Air war during Operation Overlord

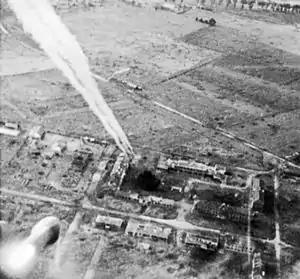
An air-to-ground missile is fired from a Typhoon of the 181st Squadron of the Royal Air Force over Carpiquet airfield.

As early as the second day of the invasion, the Allies brought special units into Normandy that were tasked with the construction and defense of advanced landing grounds (ALGs). On the British side, these were so-called Service Command Units (SCUs). These special units were already deployed in North Africa from 1942 onwards.